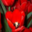
Label: tulip